Murasaki Shikibu Nikki Emaki

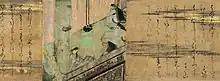
The seventh painting, located between the 5th (right) and 6th (left) text sections

The short fifth passage is a continuation of the previous events and relates an exchange of courtesies between court ladies and a monk who had kept night watch telling religious and other stories. Murasaki Shikibu tells him: "You cannot see such a lovely thing every day", to which he replies: "Indeed! indeed!" clapping his hands in joy and neglecting his Buddha. The illustration shows an elderly priest near the left border of the painting pushing open a folding screen beyond which three court ladies are seated. Murasaki Shikibu is seated closest to the monk directly behind the screen.